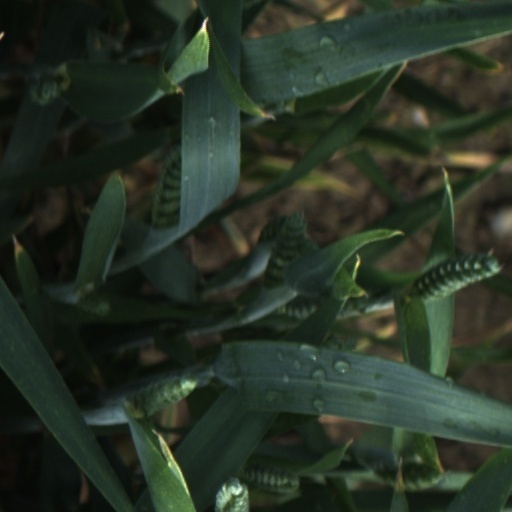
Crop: wheat